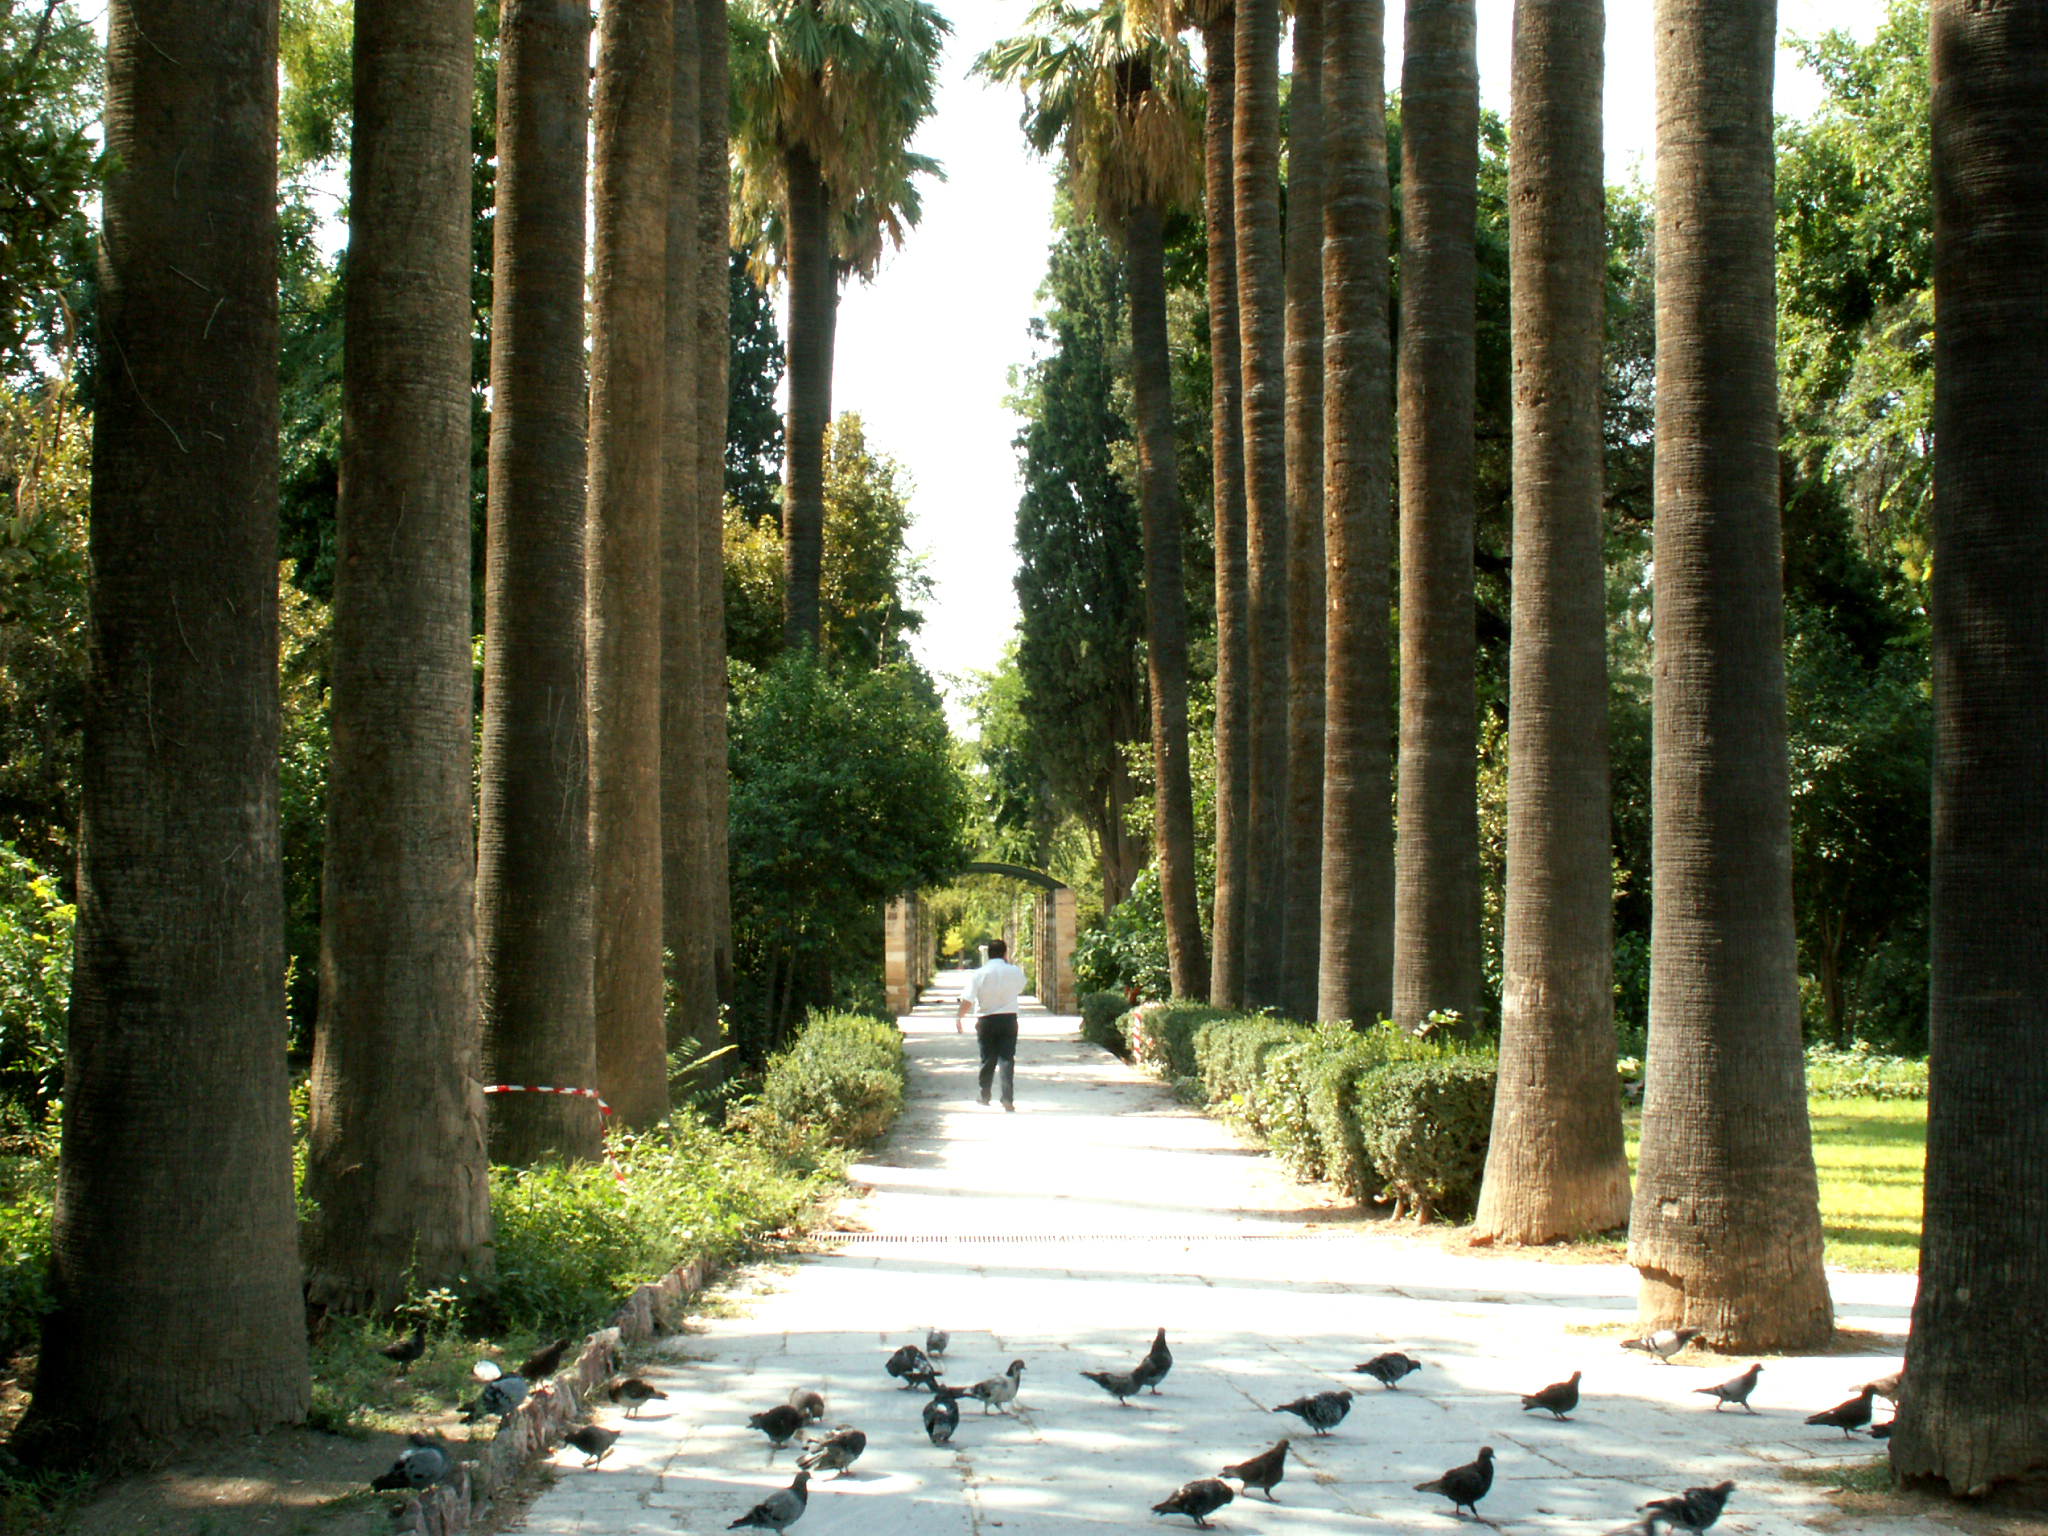
trees, tree, vegetation, natural environment, grove, natural landscape, botany, biome, woody plant, plant, botanical garden, forest, walkway, garden, woodland, park, trunk, palm tree, sunlight, arecales, plantation, vacation, temperate broadleaf and mixed forest, path, state park, road, estate, city, temperate coniferous forest, tourism, street